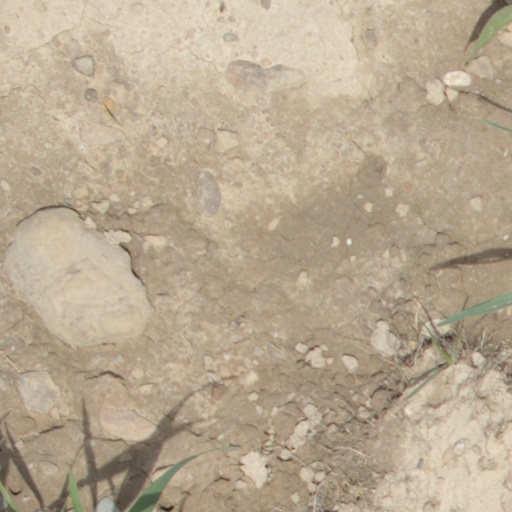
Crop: wheat